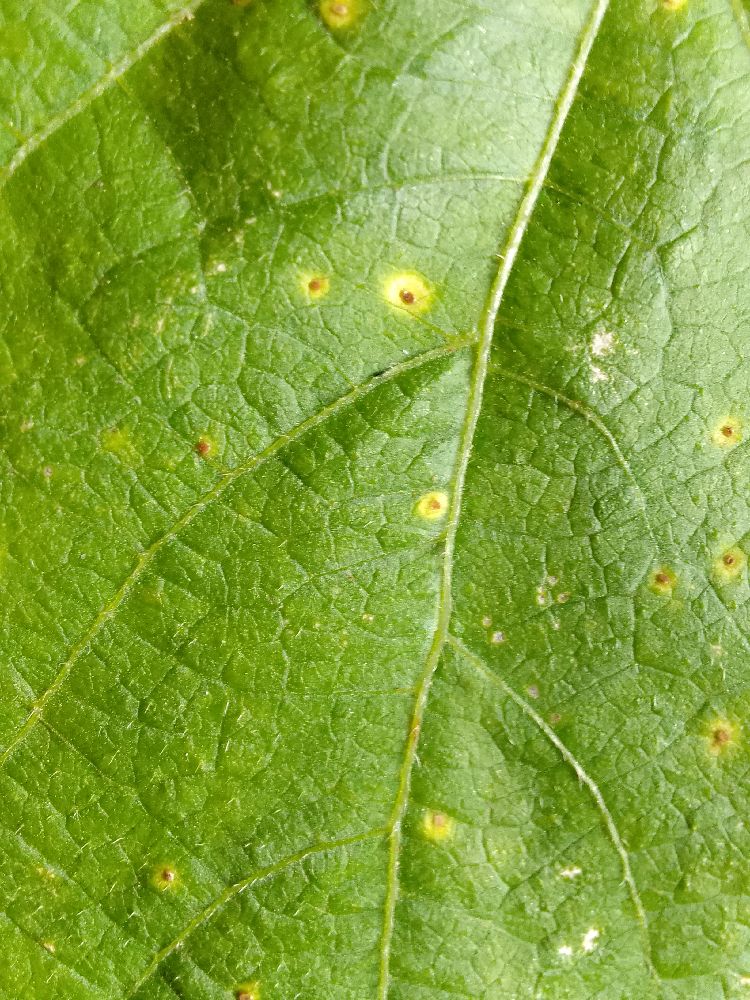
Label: rust